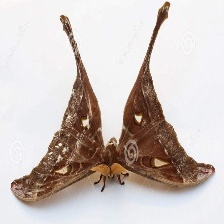
Species: HERCULES MOTH